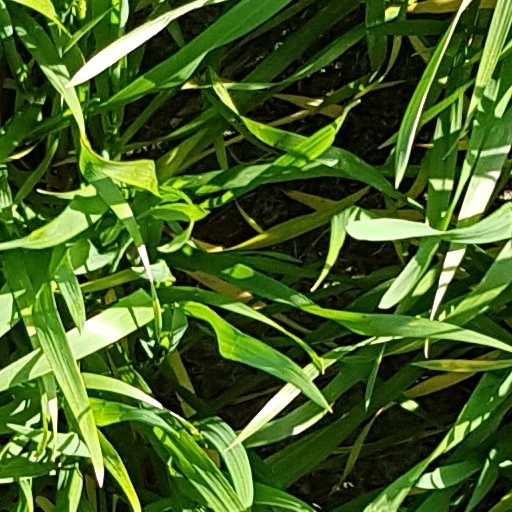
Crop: wheat